Ageratum houstonianum

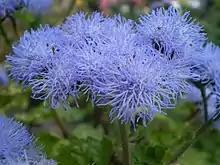

The cultivars 'Blue Danube' and 'Blue Horizon' have gained the Royal Horticultural Society's Award of Garden Merit.